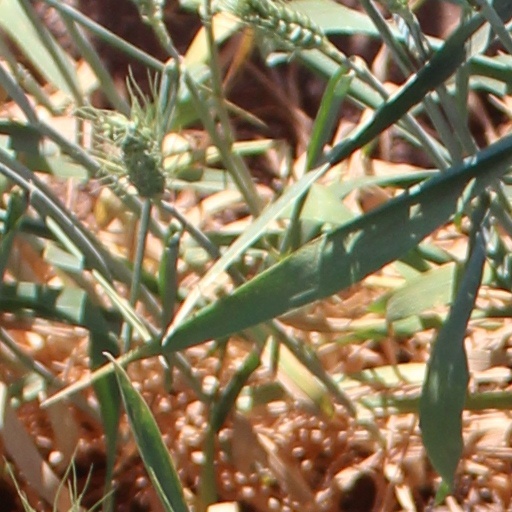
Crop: wheat